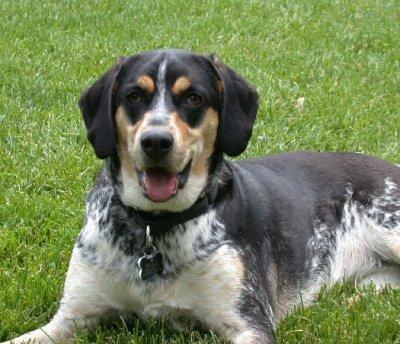
bluetick